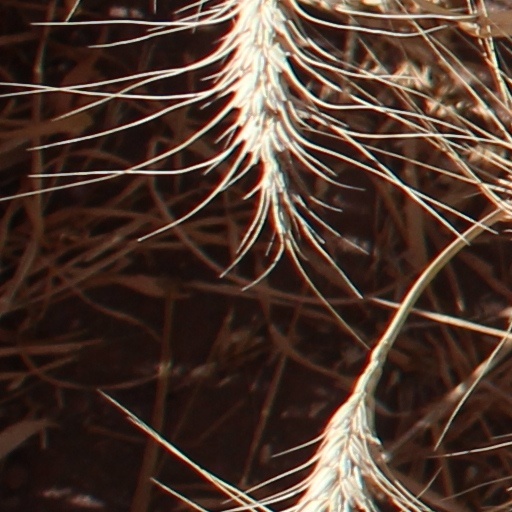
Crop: wheat